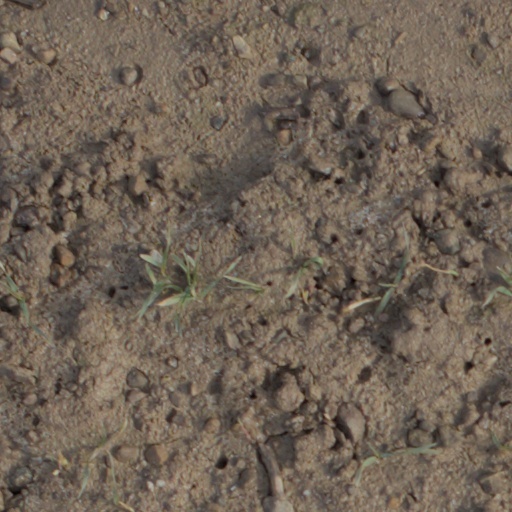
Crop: wheat